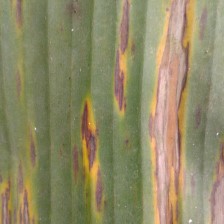
Label: sigatoka